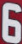
Number: 6